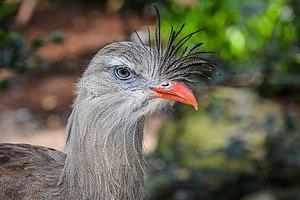
Le Cariama huppé est une espèce d'oiseaux, la seule du genre Cariama.